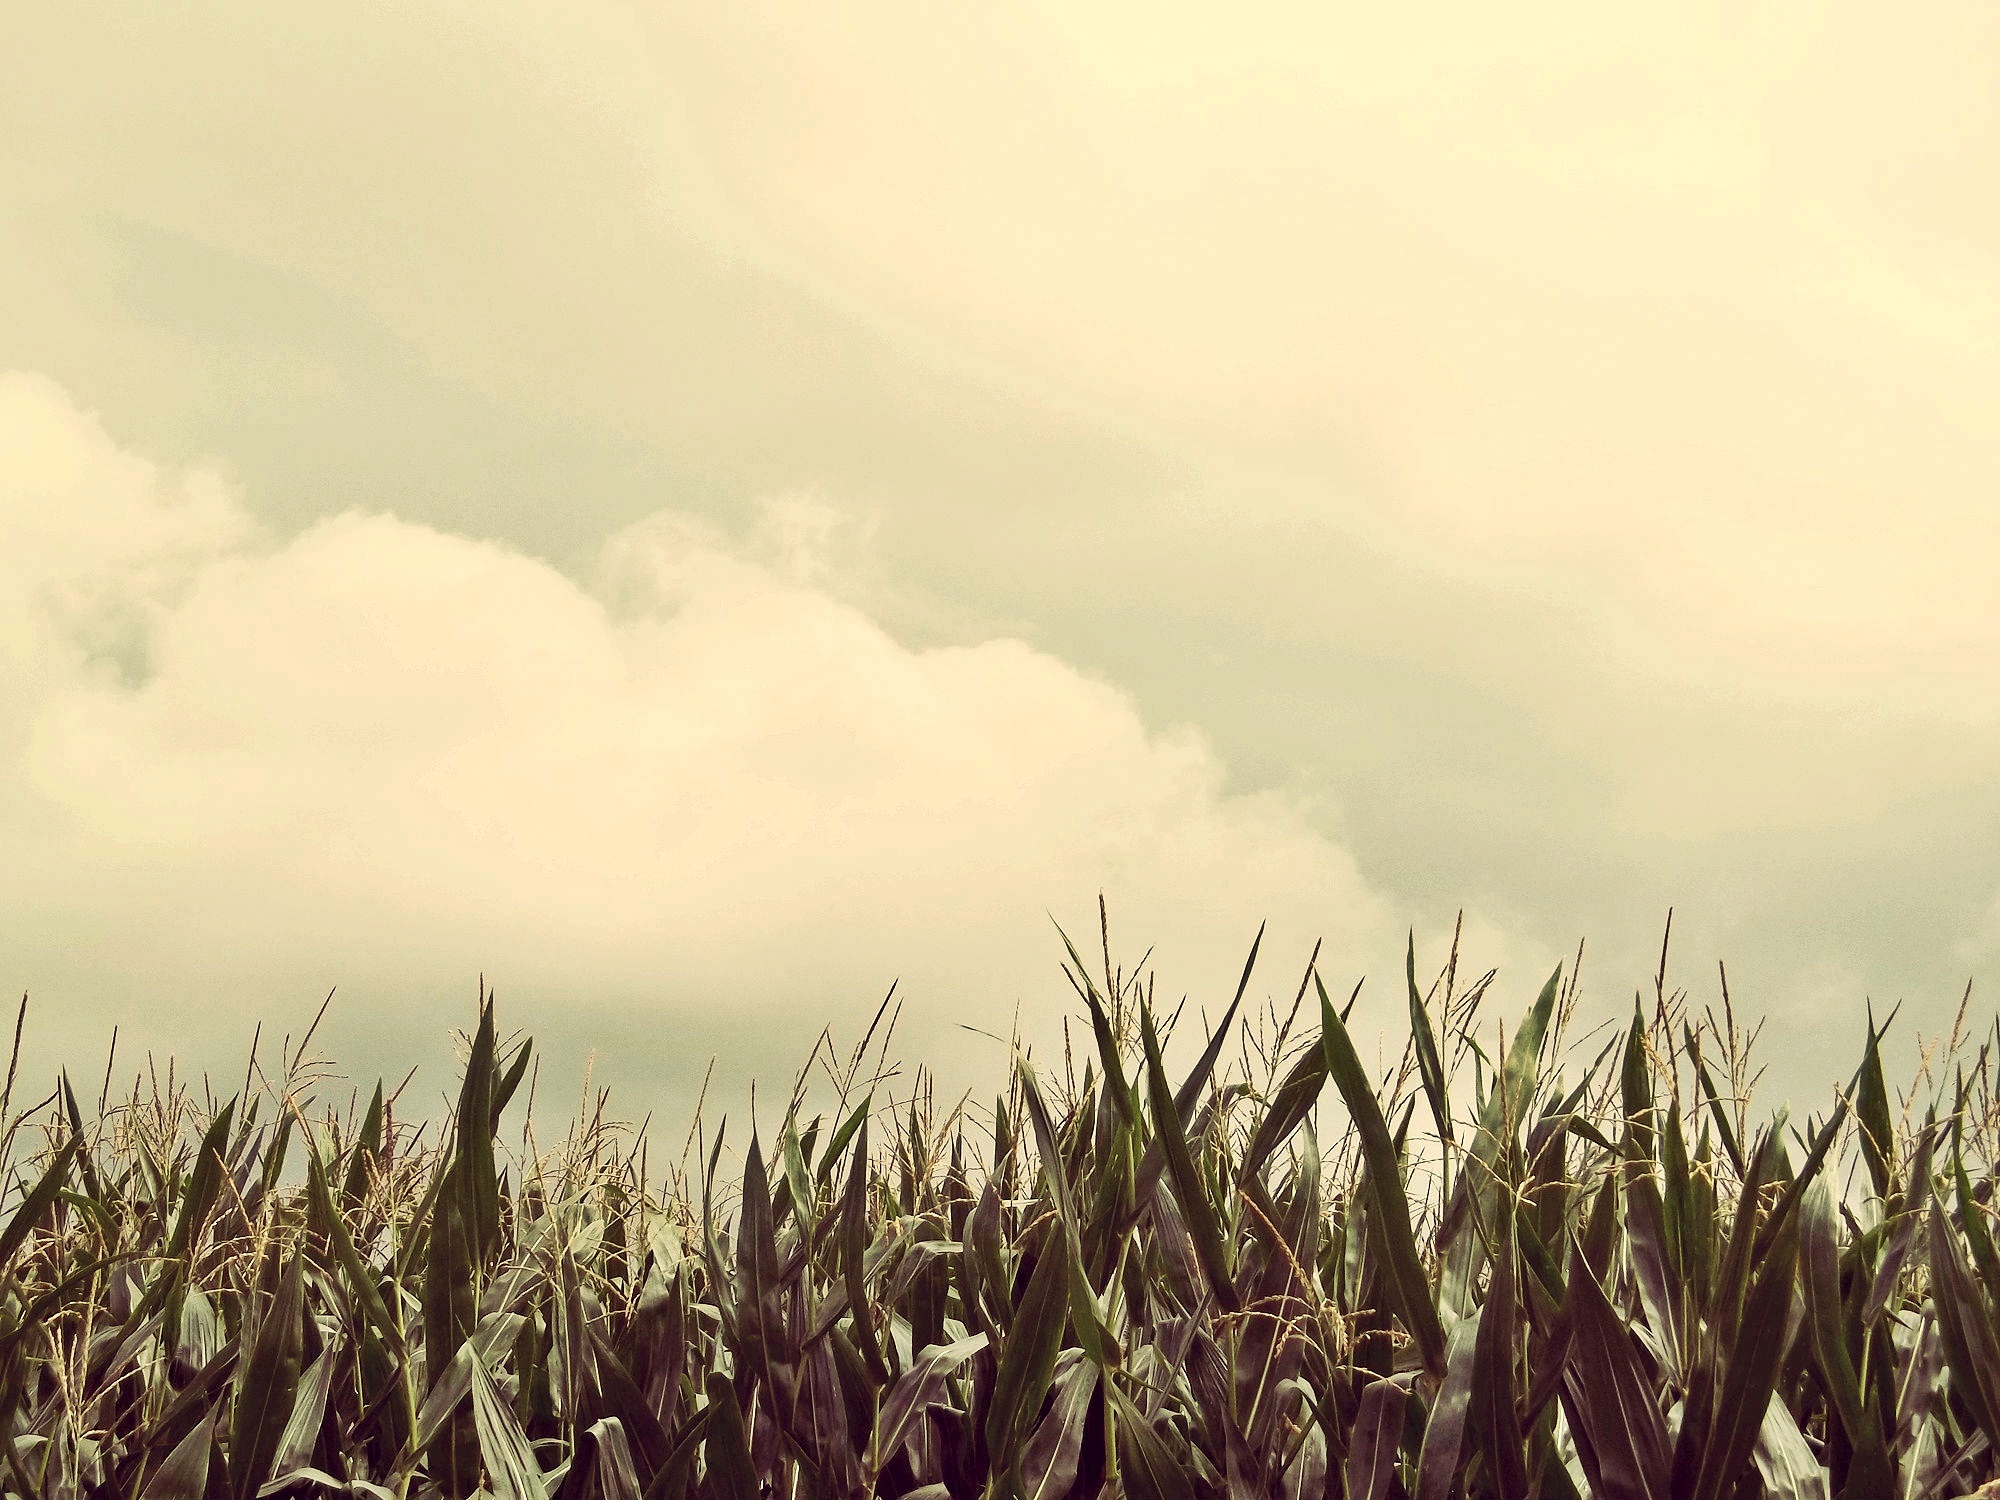
landscape, grass, cloud, plant, sky, field, meadow, wheat, prairie, sunlight, morning, flower, summer, food, green, crop, corn, grunge, agriculture, plain, cultivation, grassland, cornfield, corn on the cob, grass family